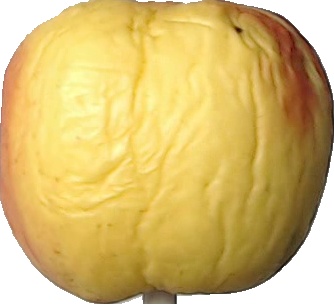
Label: apple_red_yellow_1